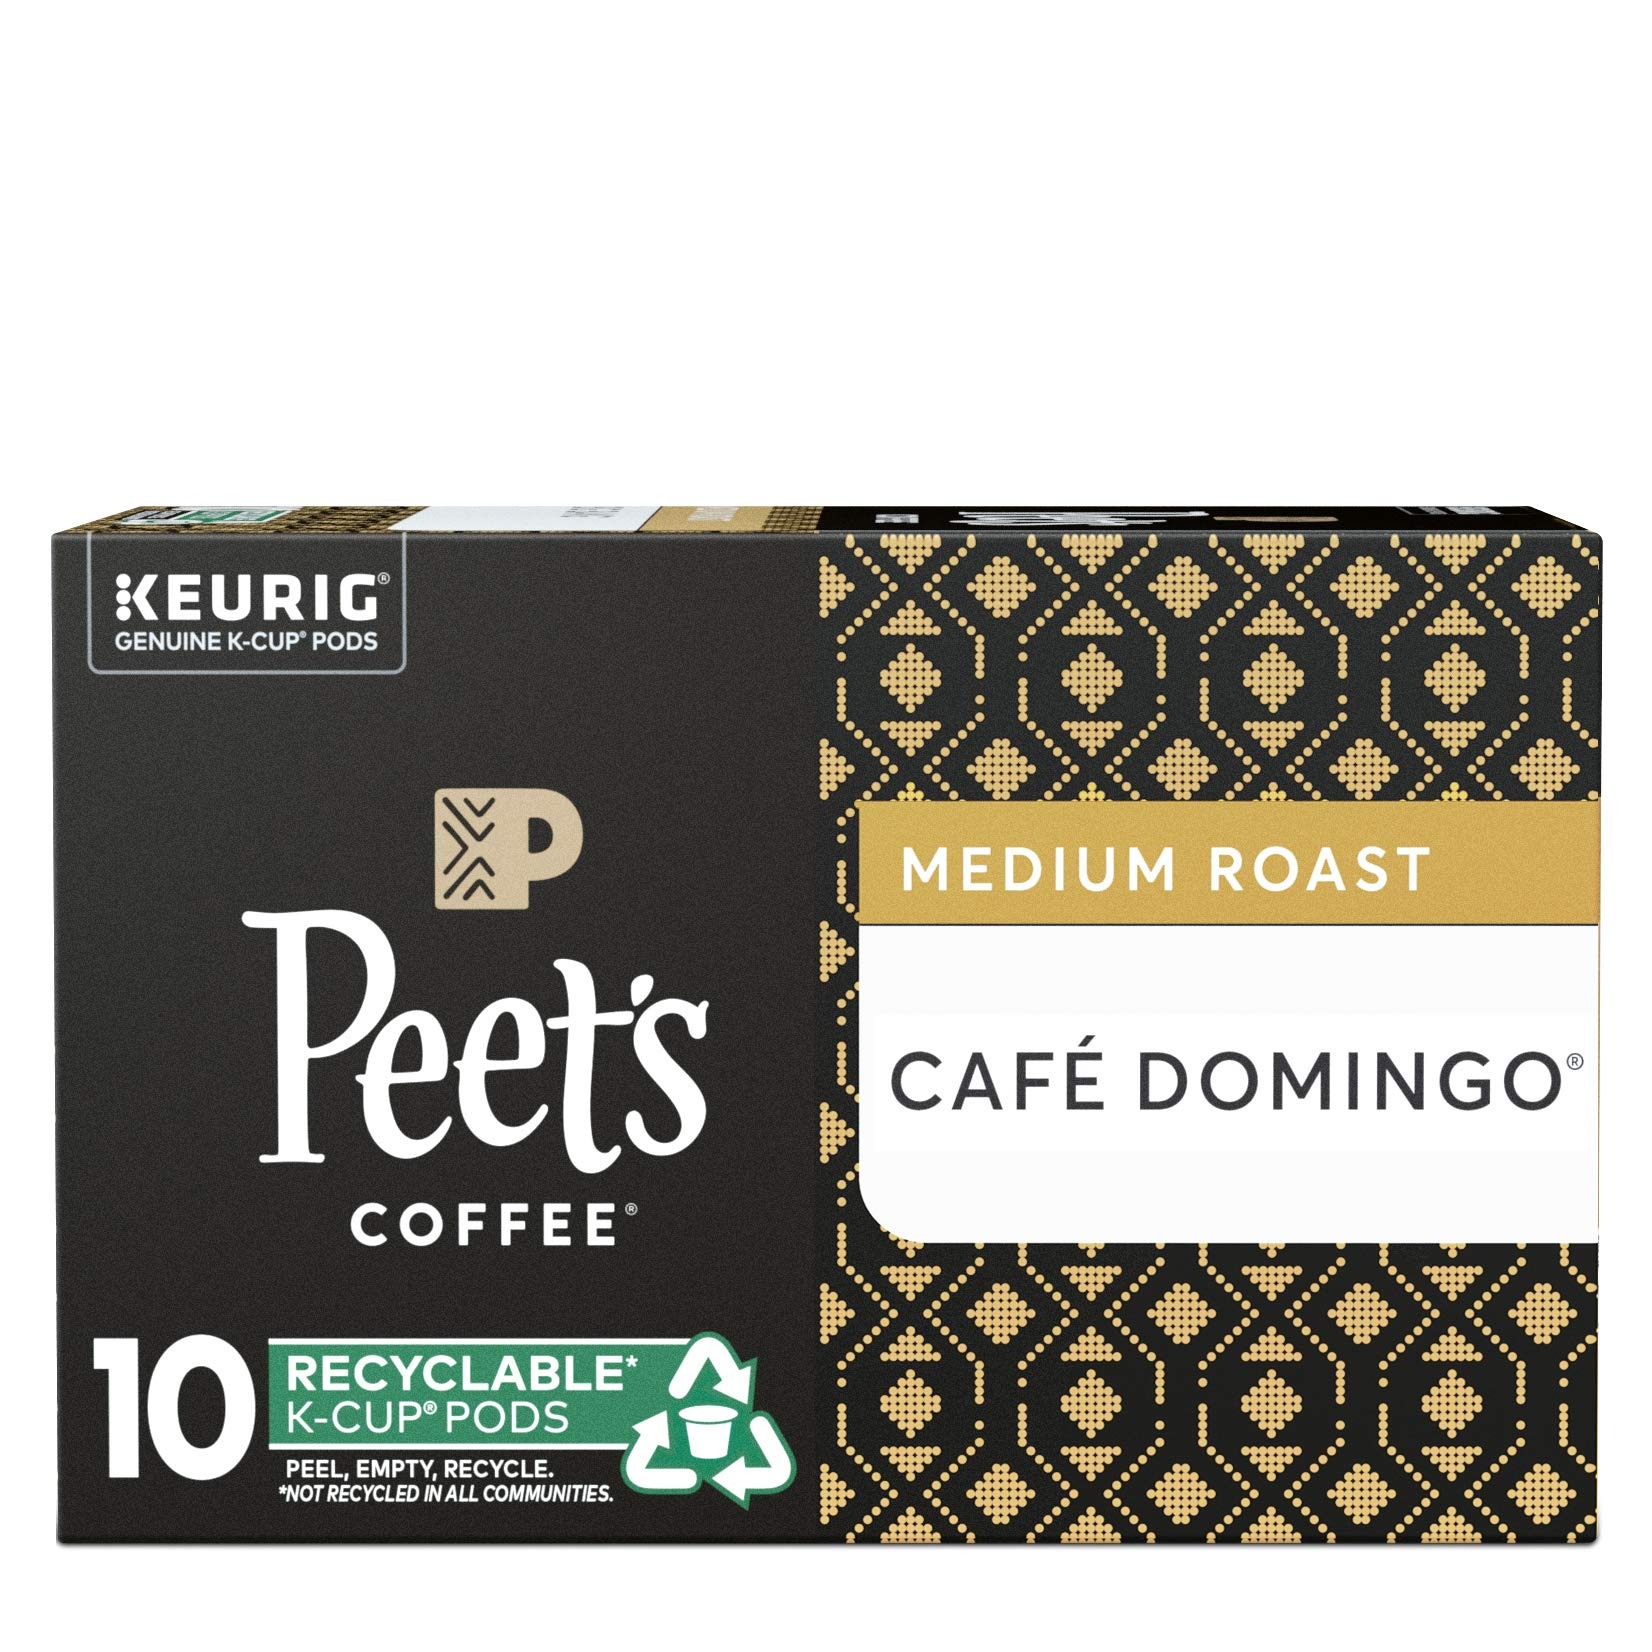
Item Name: Peet’s Coffee Café Domingo K-Cup Coffee Pods for Keurig Brewers, Medium Roast, 10 Pods
Bullet Point 1: Café Domingo: Named for our third café in Berkeley, this blend of washed and natural coffees bespeaks the pleasures of conversing and lingering over an expertly brewed cup
Bullet Point 2: Flavor & Roast: Nutty, broad-bodied, medium roast perfection Medium roast
Bullet Point 3: For Keurig Brewers: Peet's recyclable* K-Cup Pods are compatible with all Keurig K-Cup Brewers
Bullet Point 4: Peet's Commitment: To achieve our signature rich flavor, we source the world’s best coffee beans, hand-roast them in small batches, and uphold the strictest standard of freshness
Bullet Point 5: Quality Guaranteed: 100% Arabica Coffee, Certified Kosher
Bullet Point 6: Contents: This pack contains one box of 10 K-Cup pods of Café Domingo medium roast coffee
Value: 10.0
Unit: Count

Price: 29.45